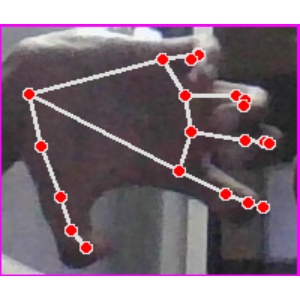
अक्षर: त